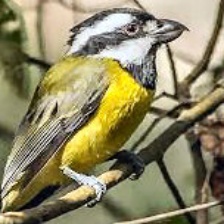
Species: CRESTED SHRIKETIT
Scientific name: FALCUNCULUS FRONTATUS